Honeydripper (film)

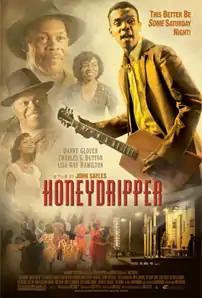
Theatrical release poster

Honeydripper is a 2007 American musical drama film written and directed by John Sayles.